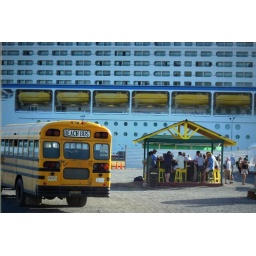
A beach bus and a bar, all in front of the Royal Caribbean cruise ship.